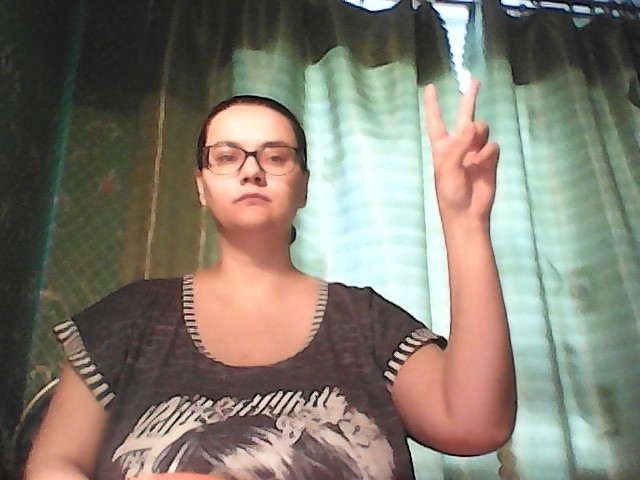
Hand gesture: peace